Emily Ryerson

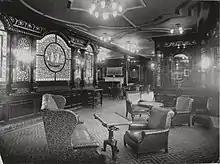
The First-Class Smoking Room (pictured here on "Olympic"), where Arthur was last seen.

After his family had safely departed in lifeboat 4, Arthur headed for the First-Class smoking room. He was seen there by Archibald Gracie IV at 2:00 am playing cards with Clarence Moore, Major Archibald Butt and Francis Millet at their usual table. After the men finished their game, they all shook hands and departed back to the boat deck. The "Titanic" sank by 2:20 am and Arthur perished in the icy waters that night along with 1,500 other people, including 117 other first-class male passengers. His body, if recovered, was never identified. A memorial was set up alongside the graves of his wife and children in Lakewood Cemetery in Cooperstown, New York.